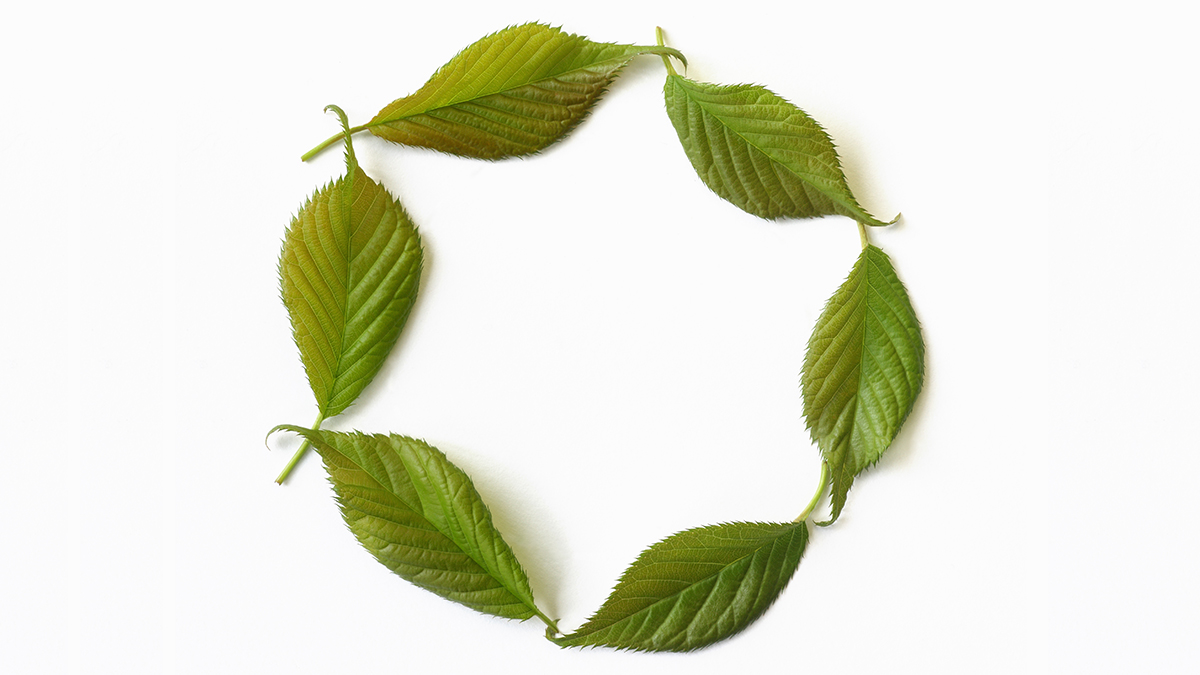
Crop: cherry
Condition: healthy